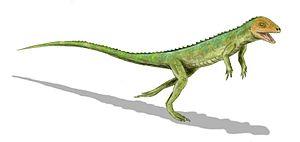
Eudibamus est un genre de sauropsides de la sous-classe des Anaspida qui a vécu pendant la période du Permien en Allemagne.